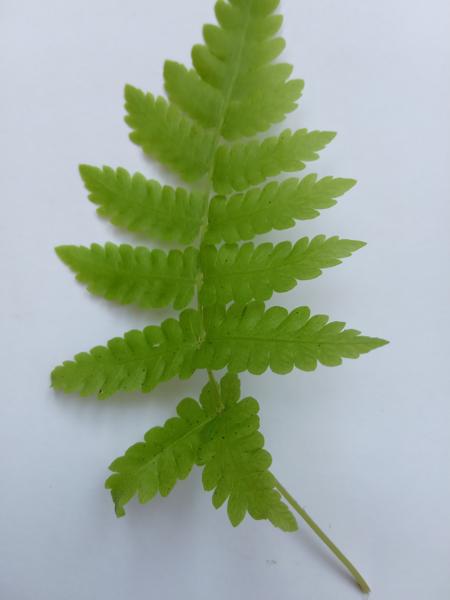
Weed species: Pteris vittata